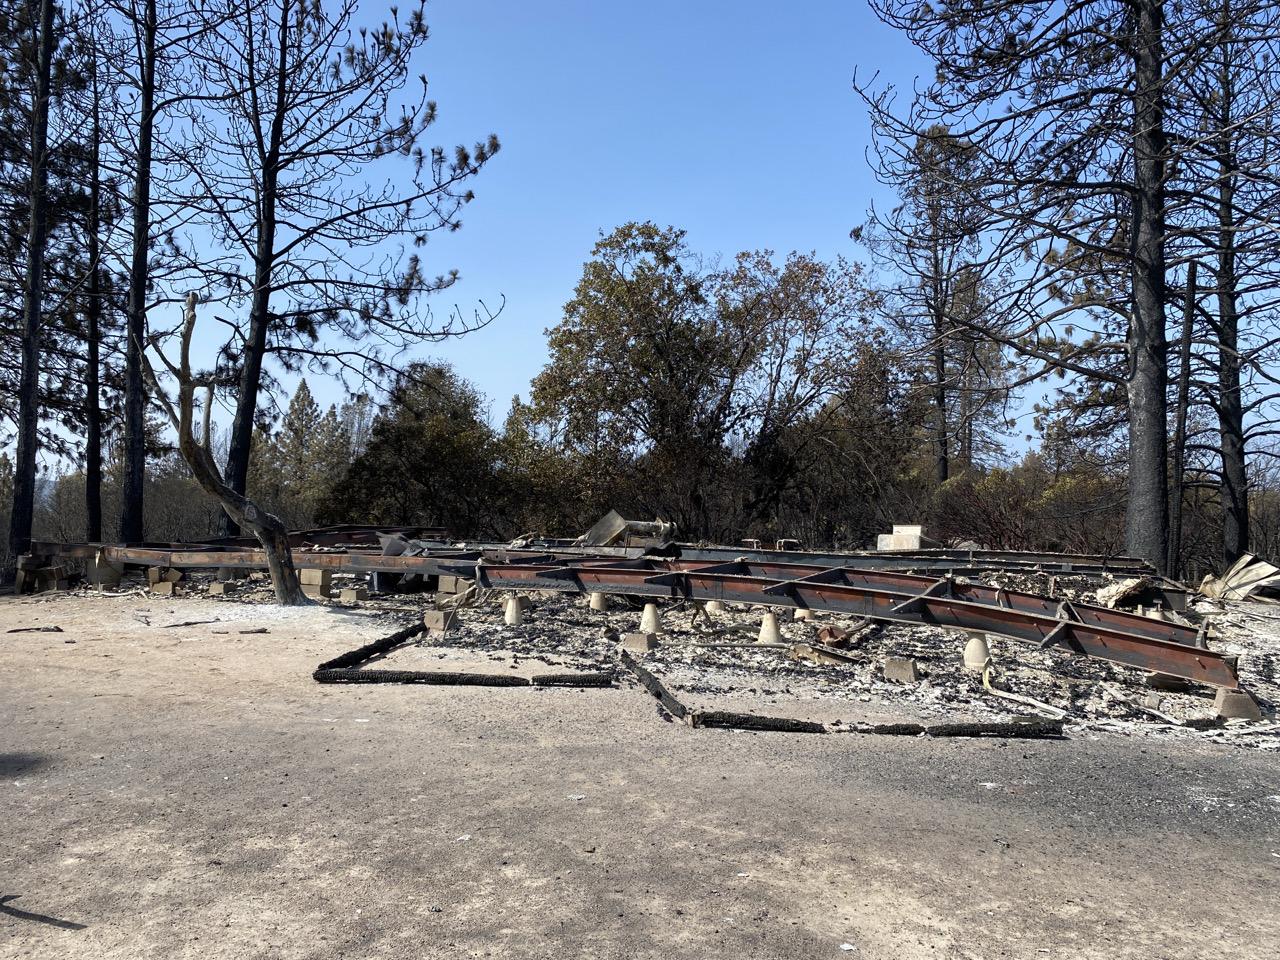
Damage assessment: destroyed